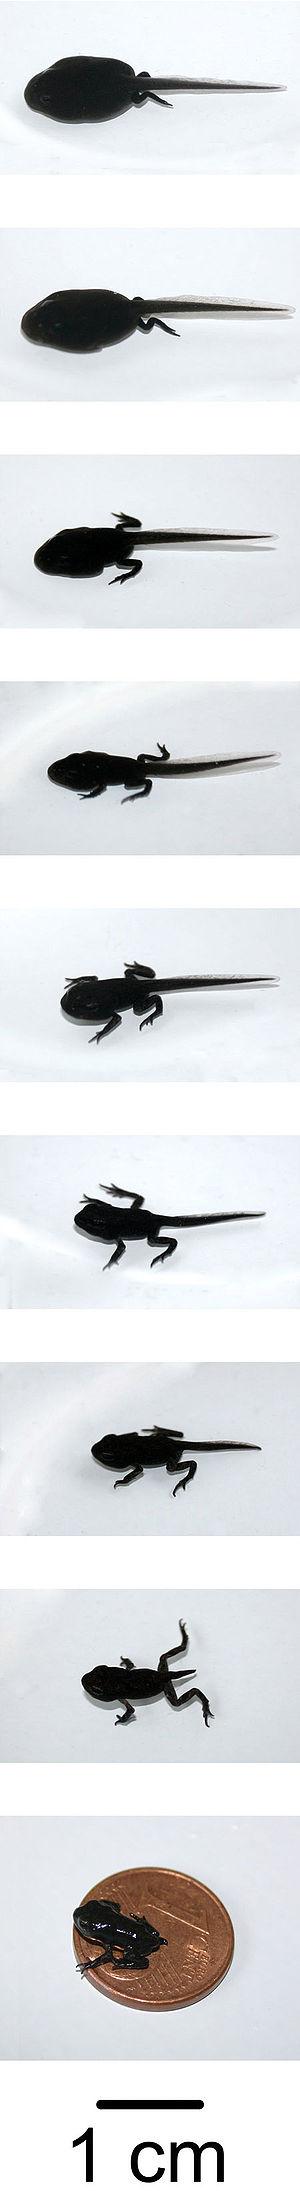
Un têtard est une larve d'amphibien.